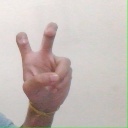
अक्षर: ई